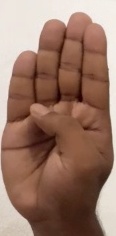
ASL sign: B